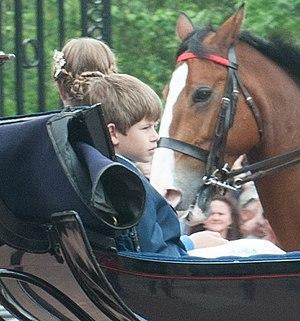
L'ordre de succession au trône britannique est l'ordre dans lequel sont appelées au trône du Royaume-Uni et des quinze autres royaumes du Commonwealth les personnes éligibles.
La famille royale britannique regroupe les personnes liées de près à la monarchie britannique. Il n'y a pas de définition stricte de qui est membre, ou de qui n'est pas membre de la famille royale, et différentes listes de membres peuvent être établies, selon l’événement. Il existe cependant deux listes principales :
James Mountbatten-Windsor, vicomte Severn, né le 17 décembre 2007 à Frimley, est un membre de la famille royale britannique, fils cadet du prince Edward, comte de Wessex et de son épouse la comtesse Sophie, petit-fils de la reine Élisabeth II. Bien que sa sœur Louise soit de 4 ans son aînée, il la précède néanmoins dans l’ordre de succession au trône britannique, en raison de la règle de primogéniture à préférence masculine en vigueur pour les personnes nées avant 2011, le classant ainsi au 12ᵉ rang.